Mia Martini

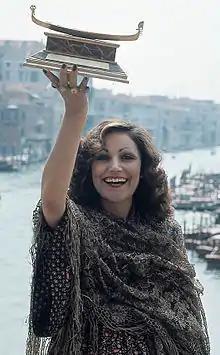
Mia Martini in Venice in 1973, holding the "Gondola d'Oro" prize won with her song "Donna sola"

Domenica Rita Adriana Bertè (20 September 1947 – 12 May 1995), known professionally as Mia Martini, was an Italian singer, songwriter and musician. She is considered, by many experts, one of the most important and expressive female voices of Italian music, characterised by her interpretative intensity and her soulful performance.